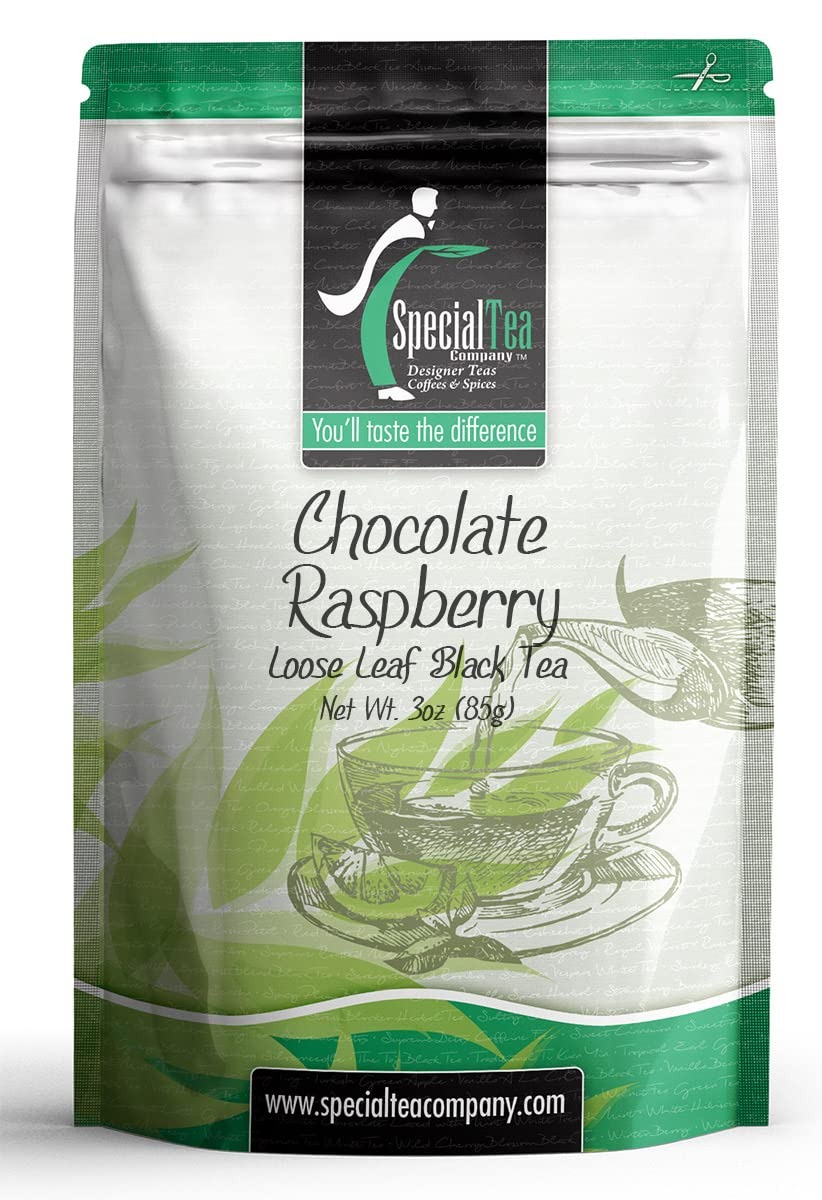
Item Name: Special Tea Chocolate Raspberry Black Tea, Loose Leaf, 3 Ounce
Bullet Point 1: BLACK TEA: Black teas are fully oxidized teas and offer a rich robust strong cup. Black is by far the most popular tea in the world. In the US, it accounts for about 80% of the tea consumed.
Bullet Point 2: FLAVOR: Black tea is a type of tea that is more oxidized than oolong, white and green teas. Black tea is generally stronger in flavor than other teas with notes that range from earthy, molasses, malty, vine fruit, smoky, leather, and mineral.
Bullet Point 3: CAFFEINE LEVEL: Black tea characteristically has the most caffeine of all the tea types. One of the reasons for this is a longer infusion time, but also due to the longer oxidation time and final firing production step.
Bullet Point 4: REAL LOOSE LEAF TEA: Loose leaf tea is a healthier purer way to drink tea. Our 1 oz. sample brews about 10 cups of tea.
Bullet Point 5: REAL LOOSE LEAF TEA IN BAGS: Loose leaf tea is a healthier purer way to drink tea, we gently breakup our loose leaf teas for use in eco-friendly tea bags to help retain full flavor.
Bullet Point 6: PREMIUM LOOSE LEAF TEA: Premium tea leaves have all their essential oils intact, so the flavor, quality and health benefits are maintained. Individually hand packed in the USA in a resealable pouch to retain freshness.
Product Description: <p>Using real chocolate enhances the taste of this tea. The tartness finds balance in the chocolate.</p> <p>Loose Leaf Brewing Instructions: Start with cold water and bring water to a boil. Add tea leaves, one heaping teaspoon per cup of water. For iced tea, add one level tablespoon. Pour hot water over leaves and steep 3-6 minutes. Remove or strain tea and enjoy!</p> <p>Ingredients: Black Tea, Chocolate (Sugar, Unsweetened Chocolate, Cocoa Butter, Soy Lecithin, Vanilla Extract) Raspberry, Natural and Artificial Flavors. Contains: Soy (Soy Lecithin).</p>
Value: 3.0
Unit: Ounce

Price: 12.105